Joshua Rozenberg

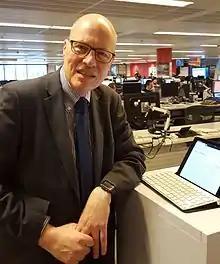
Rozenberg in 2017

Joshua Rufus Rozenberg KC (hon) (born 30 May 1950) is a British solicitor, legal affairs commentator, and journalist.